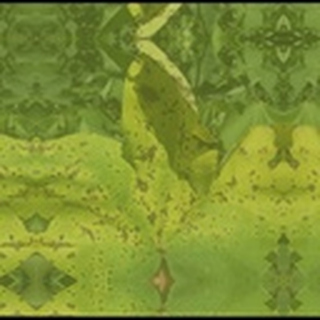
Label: cotton_bacterial_blight